High-resolution computed tomography

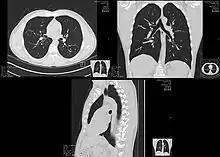
HRCT of a normal thorax, taken in the axial, coronal and sagittal planes, respectively.

The technique of HRCT was developed with relatively slow CT scanners, which did not make use of multi-detector (MDCT) technology. The parameters of scan duration, z-axis resolution and coverage were interdependent. To cover the chest in a reasonable time period with a conventional chest CT scan required thick sections (e.g., 10mm thick) to ensure contiguous coverage. As performing contiguous thin sections required unacceptably prolonged scan time, HRCT examination was performed with widely spaced sections. Because of the different scan parameters for conventional and HRCT examinations, if a patient required both, they had to be performed sequentially.